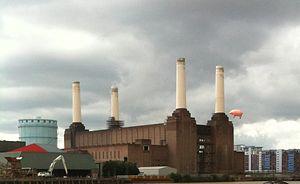
Animals est le dixième album studio du groupe britannique britannique de rock progressif Pink Floyd, sorti le 23 janvier 1977 au Royaume-Uni.